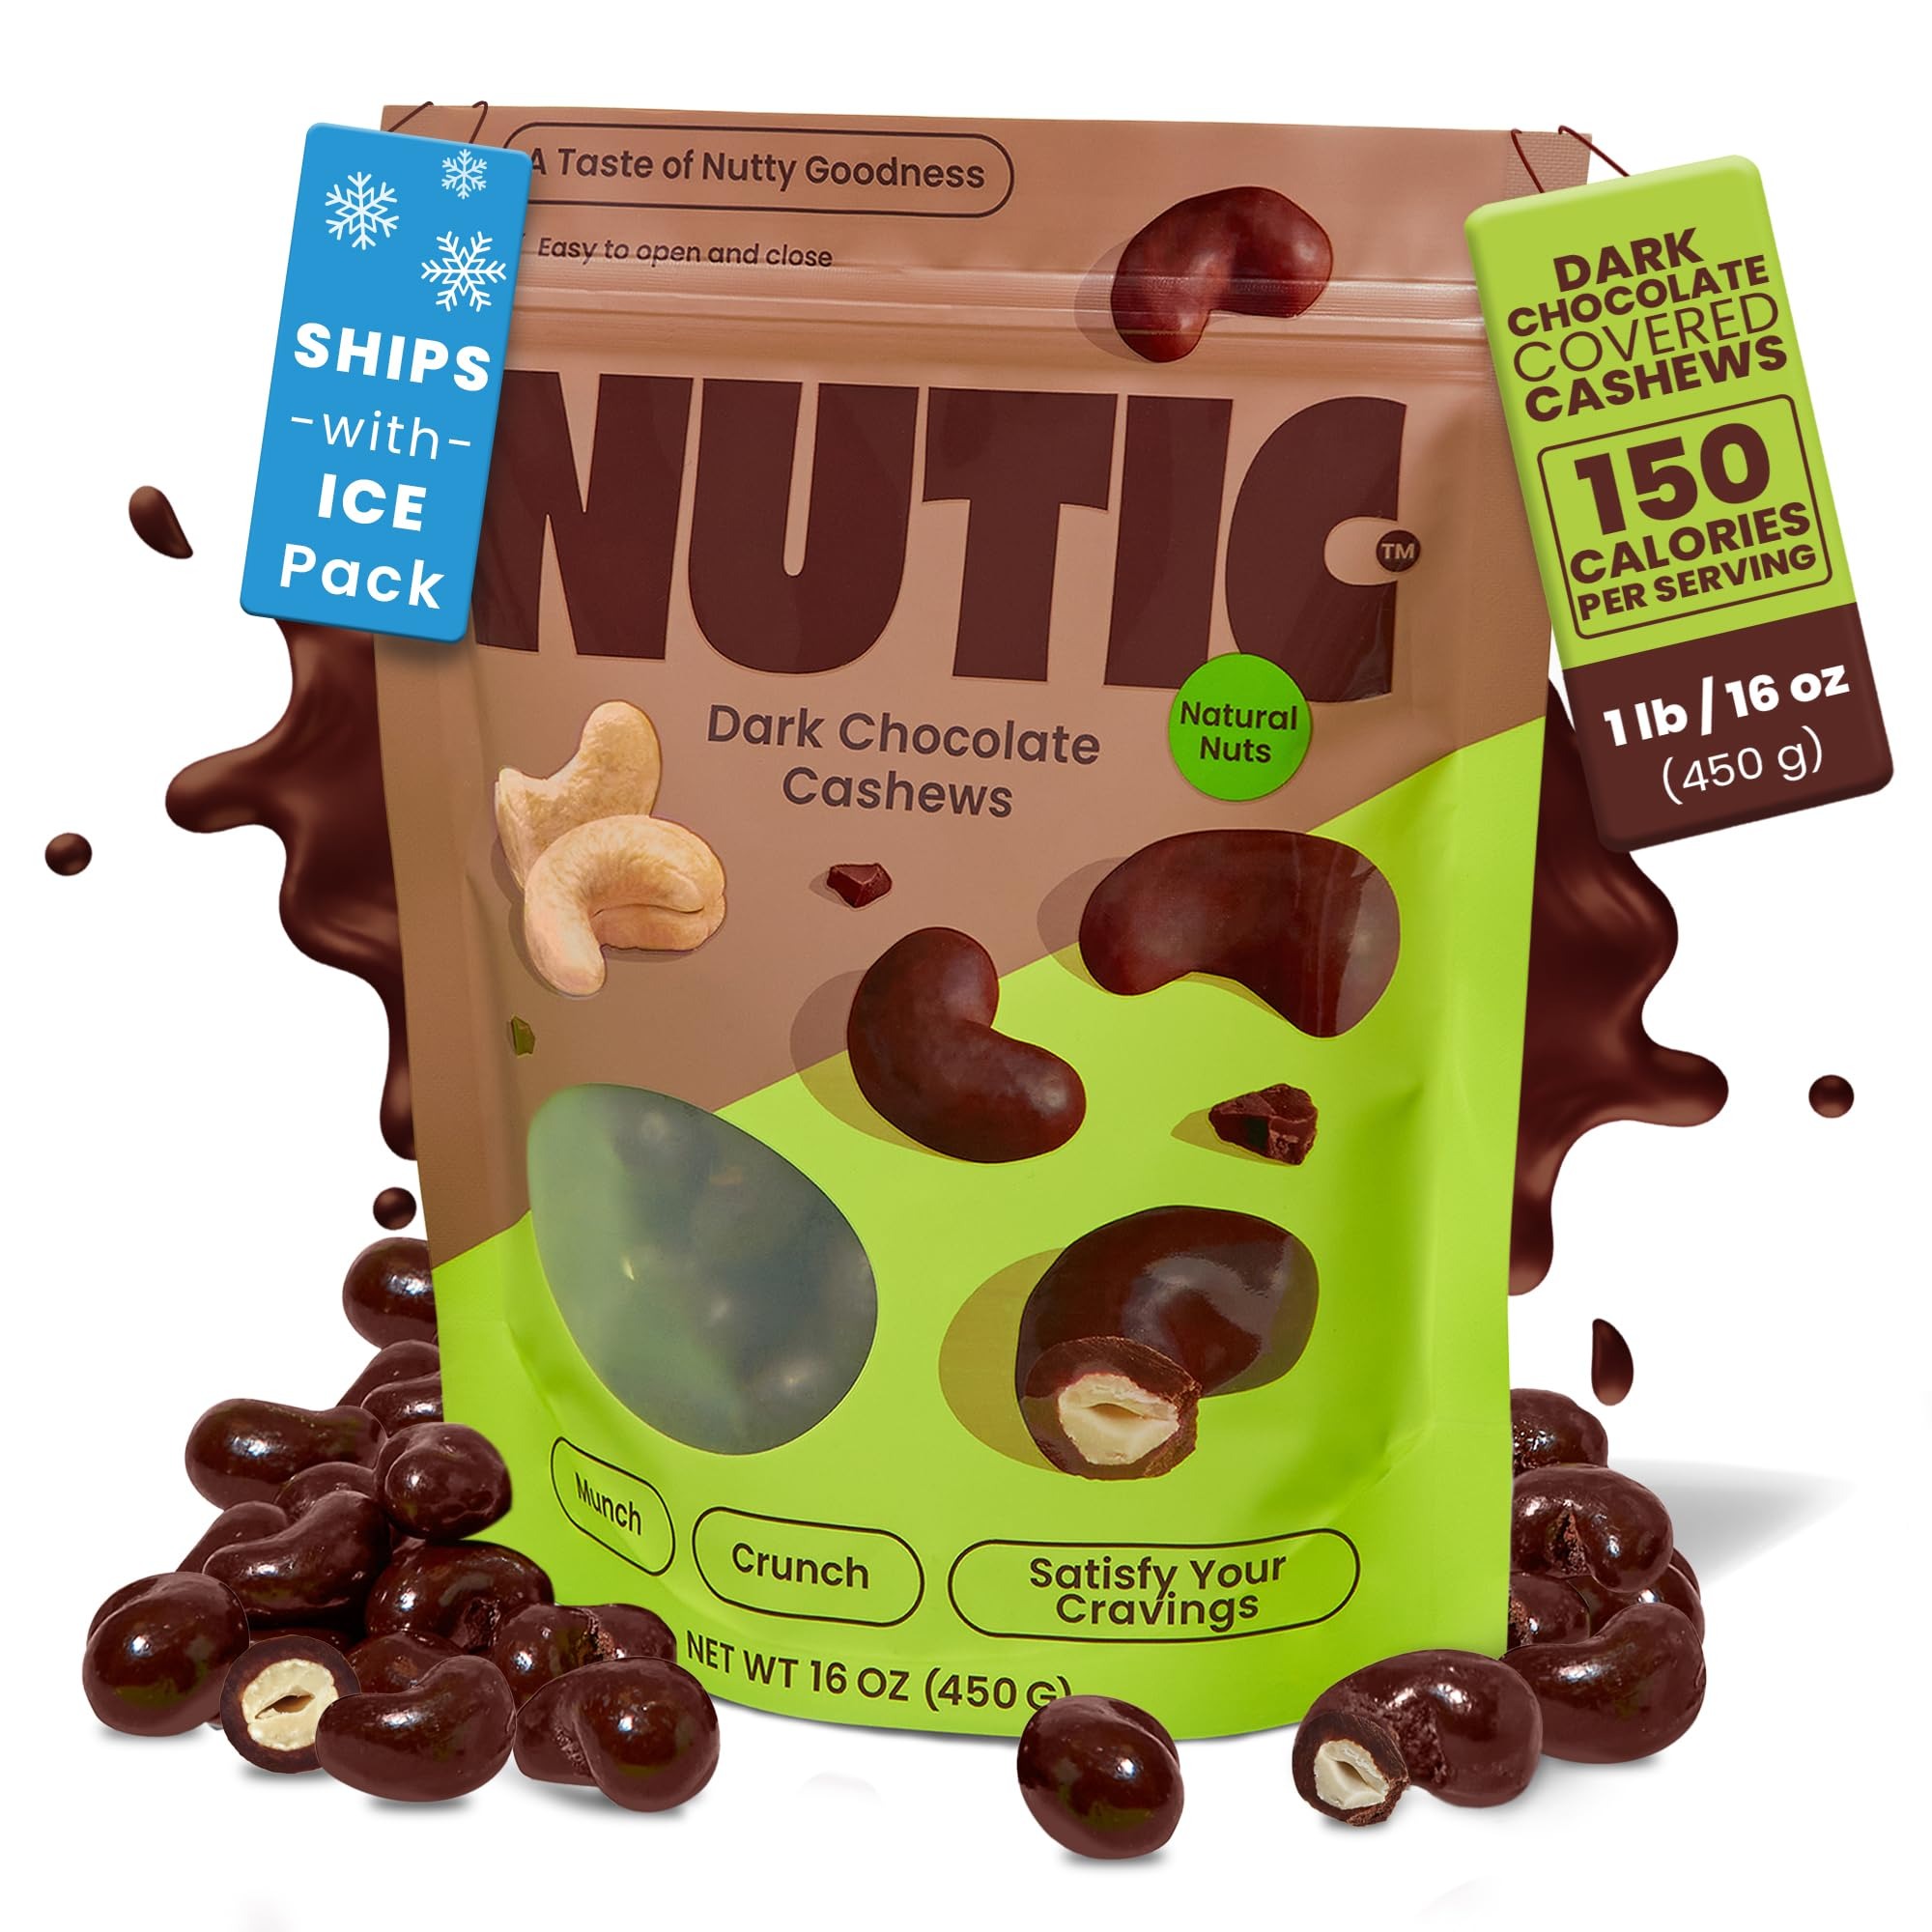
Item Name: Nutic Dark Chocolate Covered Cashews - 1 Lb, Irresistibly Rich Dark Chocolate Coating, Perfect Holiday Treats & Snacks, Made in the USA - (Pack of 1)
Bullet Point 1: 🍫 RICH INDULGENCE: Nutic's Dark Chocolate Cashews - a perfect blend of bittersweet dark chocolate and buttery cashews. Elevate snacking with this harmonious fusion. An elegant treat for any occasion or a delightful gift. Unparalleled indulgence in every bite.
Bullet Point 2: 🌰 EXQUISITE DARK CHOCOLATE CASHEWS: Elevate your snacking with Nutic's finest roasted cashews enrobed in rich dark chocolate. Luxurious and wholesome, savor the perfect blend of nutty sweetness in every bite. Irresistibly indulgent!
Bullet Point 3: 🍫 SWEET & SAVORY BLEND: Nutic's Dark Chocolate Covered Cashews offer a perfect balance of nutty goodness and chocolate bliss. Ideal for unwinding, gatherings, or a quick energy boost. A delightful treat that satisfies your sweet and savory cravings, making any occasion special.
Bullet Point 4: 🛍️ FRESHNESS LOCKED IN: Nutic's Dark Chocolate Cashews come in a resealable bag, ensuring prolonged freshness. Whether at home, work, or on the go, savor these decadent treats at your own pace, always enjoying a scrumptious and delightful experience.
Bullet Point 5: 🎁 A GIFT OF DELIGHT: Nutic's Dark Chocolate Covered Cashews are a thoughtful present for any occasion. Share the joy with friends and family, adding a touch of luxury to birthdays, celebrations, or as a delightful surprise in gift baskets.
Product Description: Indulge in the rich harmony of Nutic's Dark Chocolate Cashews, a sublime fusion of bittersweet dark chocolate and buttery cashews that elevates snacking to a luxurious experience. Savor the unparalleled indulgence in every bite, where Nutic's finest roasted cashews meet the velvety embrace of rich dark chocolate, creating a perfect blend of nutty sweetness. Whether unwinding after a long day, hosting gatherings, or needing a quick energy boost, these irresistible treats satisfy both sweet and savory cravings with their exquisite taste. Packaged in a resealable bag, Nutic ensures the prolonged freshness of these decadent treats, allowing you to enjoy the scrumptious and delightful experience at your own pace, whether at home, work, or on the go. Elevate any occasion with Nutic's Dark Chocolate Cashews – a thoughtful gift for friends and family, a splendid addition to gift baskets, and a delightful surprise for birthdays or celebrations. Share the joy of gourmet indulgence, making every moment special with these irresistible and luxurious treats.
Value: 16.0
Unit: Ounce

Price: 19.98